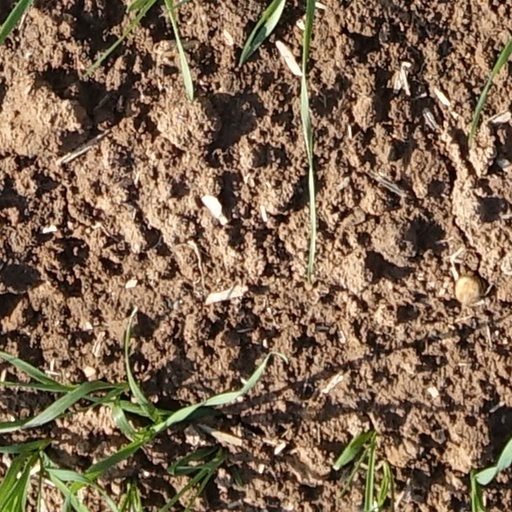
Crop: wheat